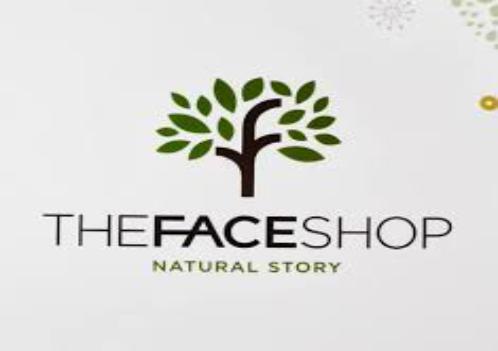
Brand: faceshop
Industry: Necessities